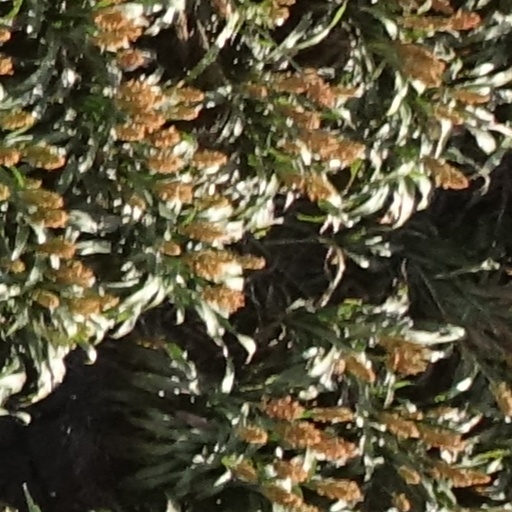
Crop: sorghum